Black Hawk County Soldiers Memorial Hall

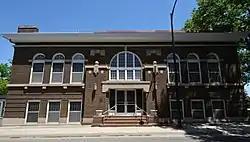

The Black Hawk County Soldiers Memorial Hall, also known as Veterans Memorial Hall, is a Classical Revival veterans hall located at 1915 Courbat Ct. in downtown Waterloo, Black Hawk County, Iowa. It was built starting in June 1915 and first meeting was held there in December of the same year by the Grand Army of the Republic as a memorial to soldiers who died in the American Civil War. It was listed on the National Register of Historic Places in 1988 due to its architecture and importance in local history.